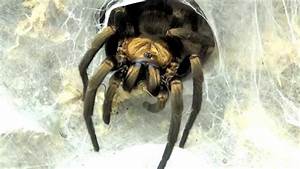
Label: ragno